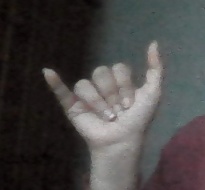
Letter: ya